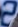
Number: 2